Beit ed-Dine

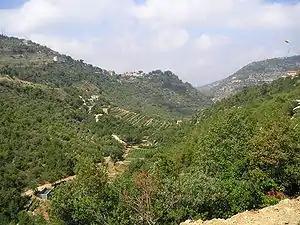
Beiteddine is the capital of the Chouf District

In 1943, Bechara El Khoury, the first Lebanese President, declared it the official president's summer residence. During the Lebanese Civil War (1975–1990) it was heavily damaged. After 1984, when fighting in the area receded, Walid Jumblatt ordered its restoration. Parts of the palace are today open to the public while the rest is still the president's summer residence.